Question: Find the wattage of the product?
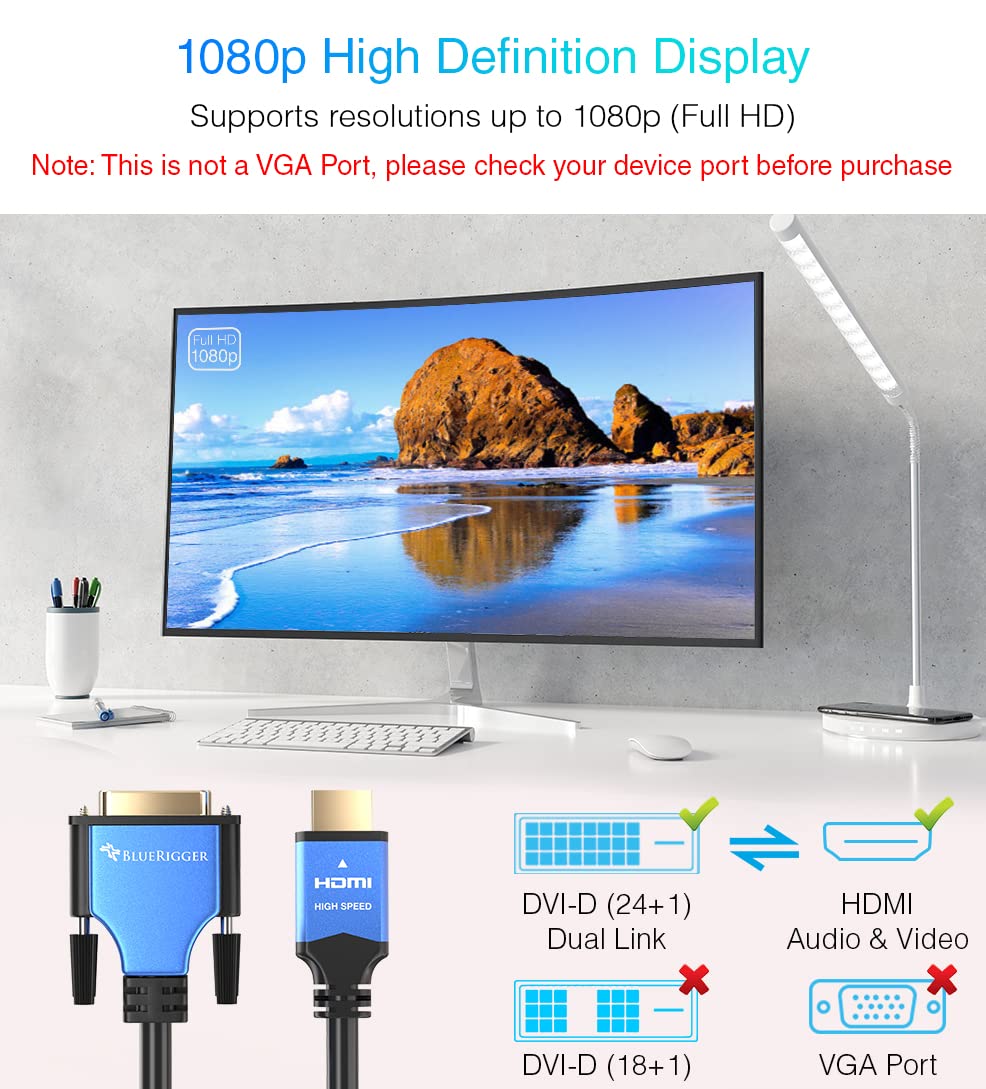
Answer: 1080.0 horsepower